1 Denison Street

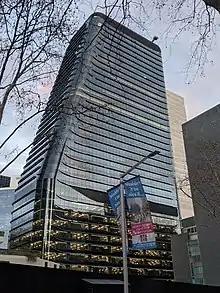

1 Denison Street is a skyscraper in North Sydney, Australia. Designed by Bates Smart, the tower stands at a height of 159 metres, making it the second-tallest building in the North Sydney CBD.